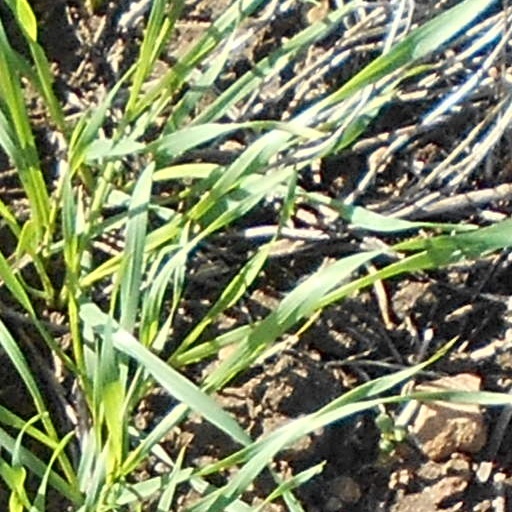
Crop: wheat